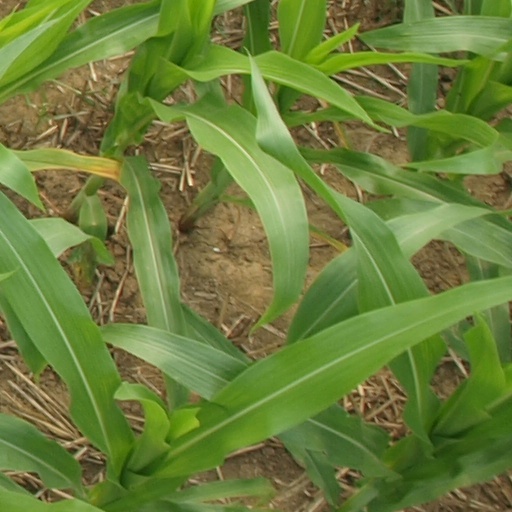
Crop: maize; corn